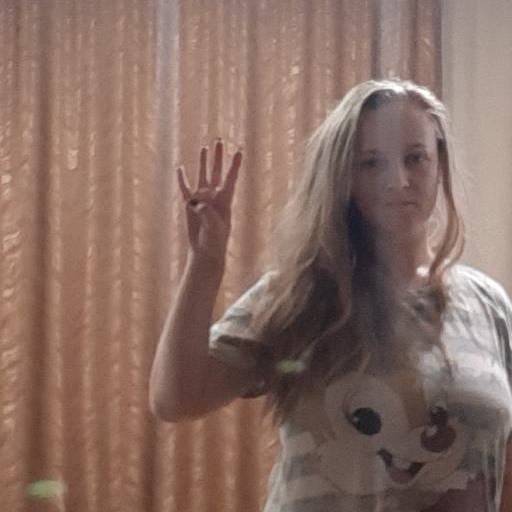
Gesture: four